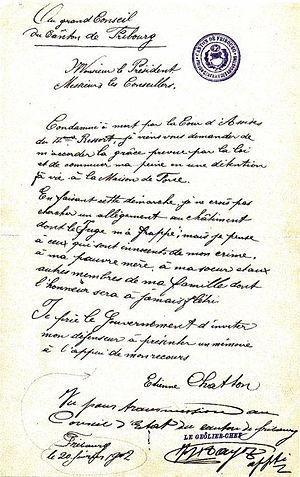
Recours en grâce d'Etienne Chatton, addressé au Grand Conseil du Canton de Fribourg.